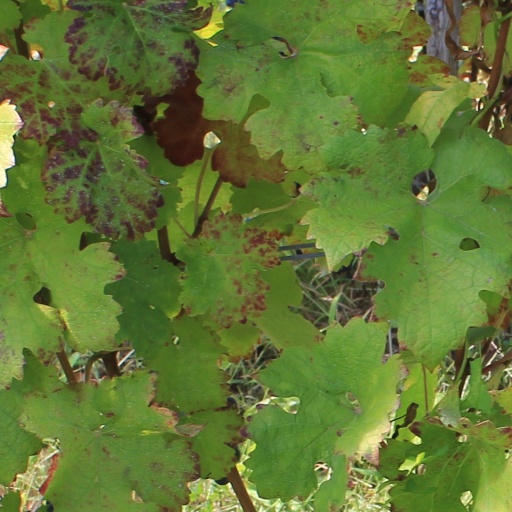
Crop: grape